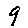
Label: 9